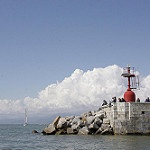
Label: sea